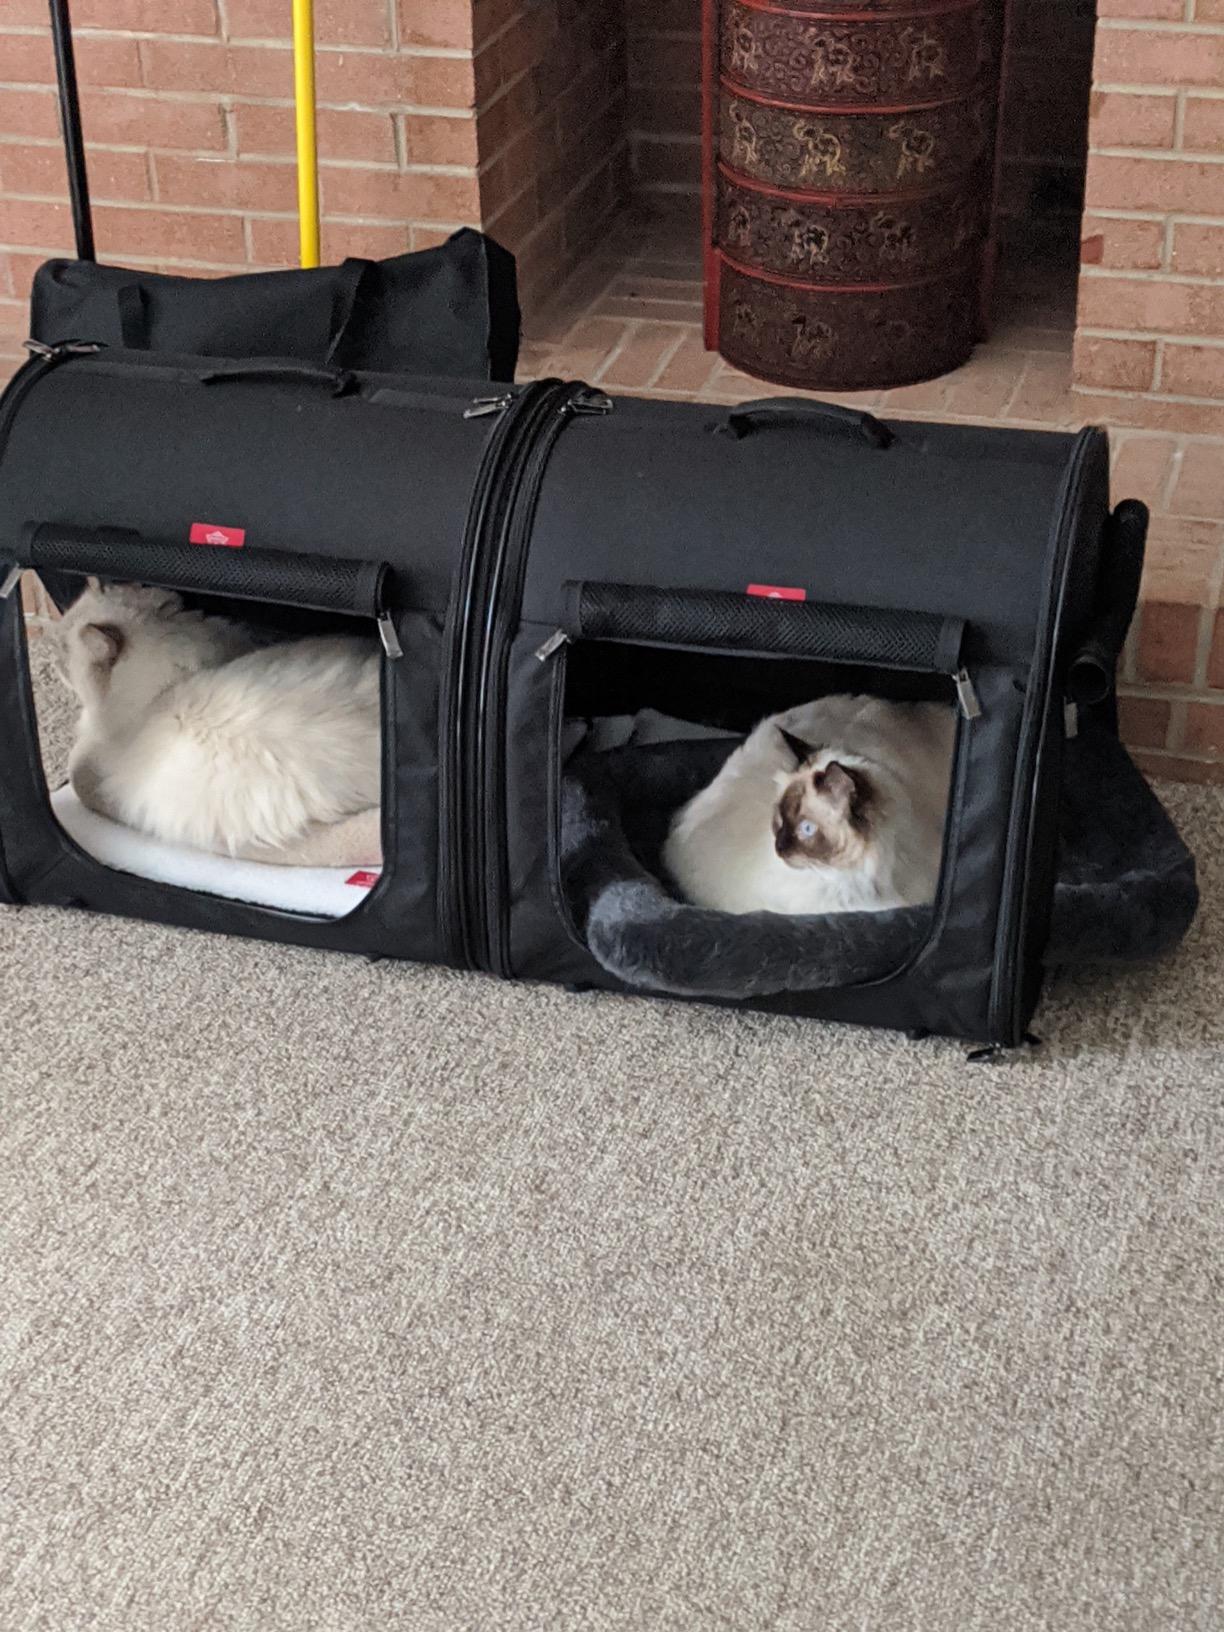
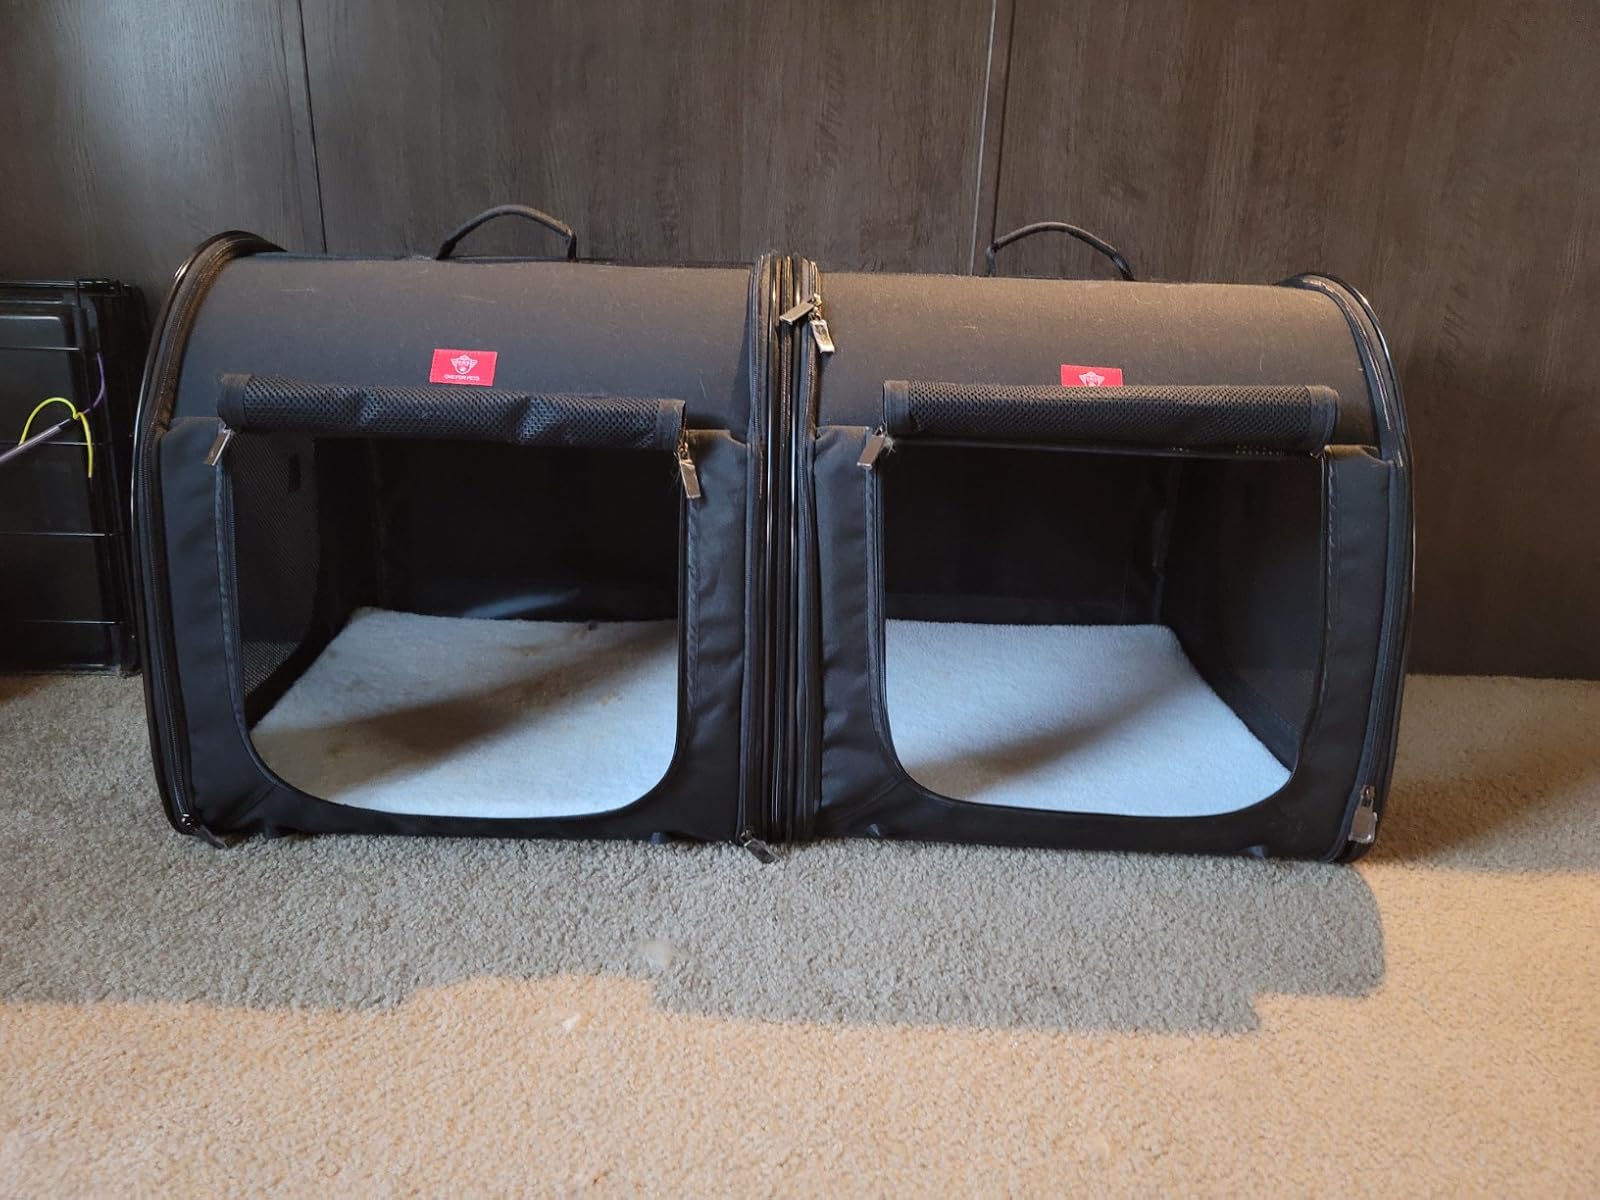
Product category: items_kennel
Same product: yes